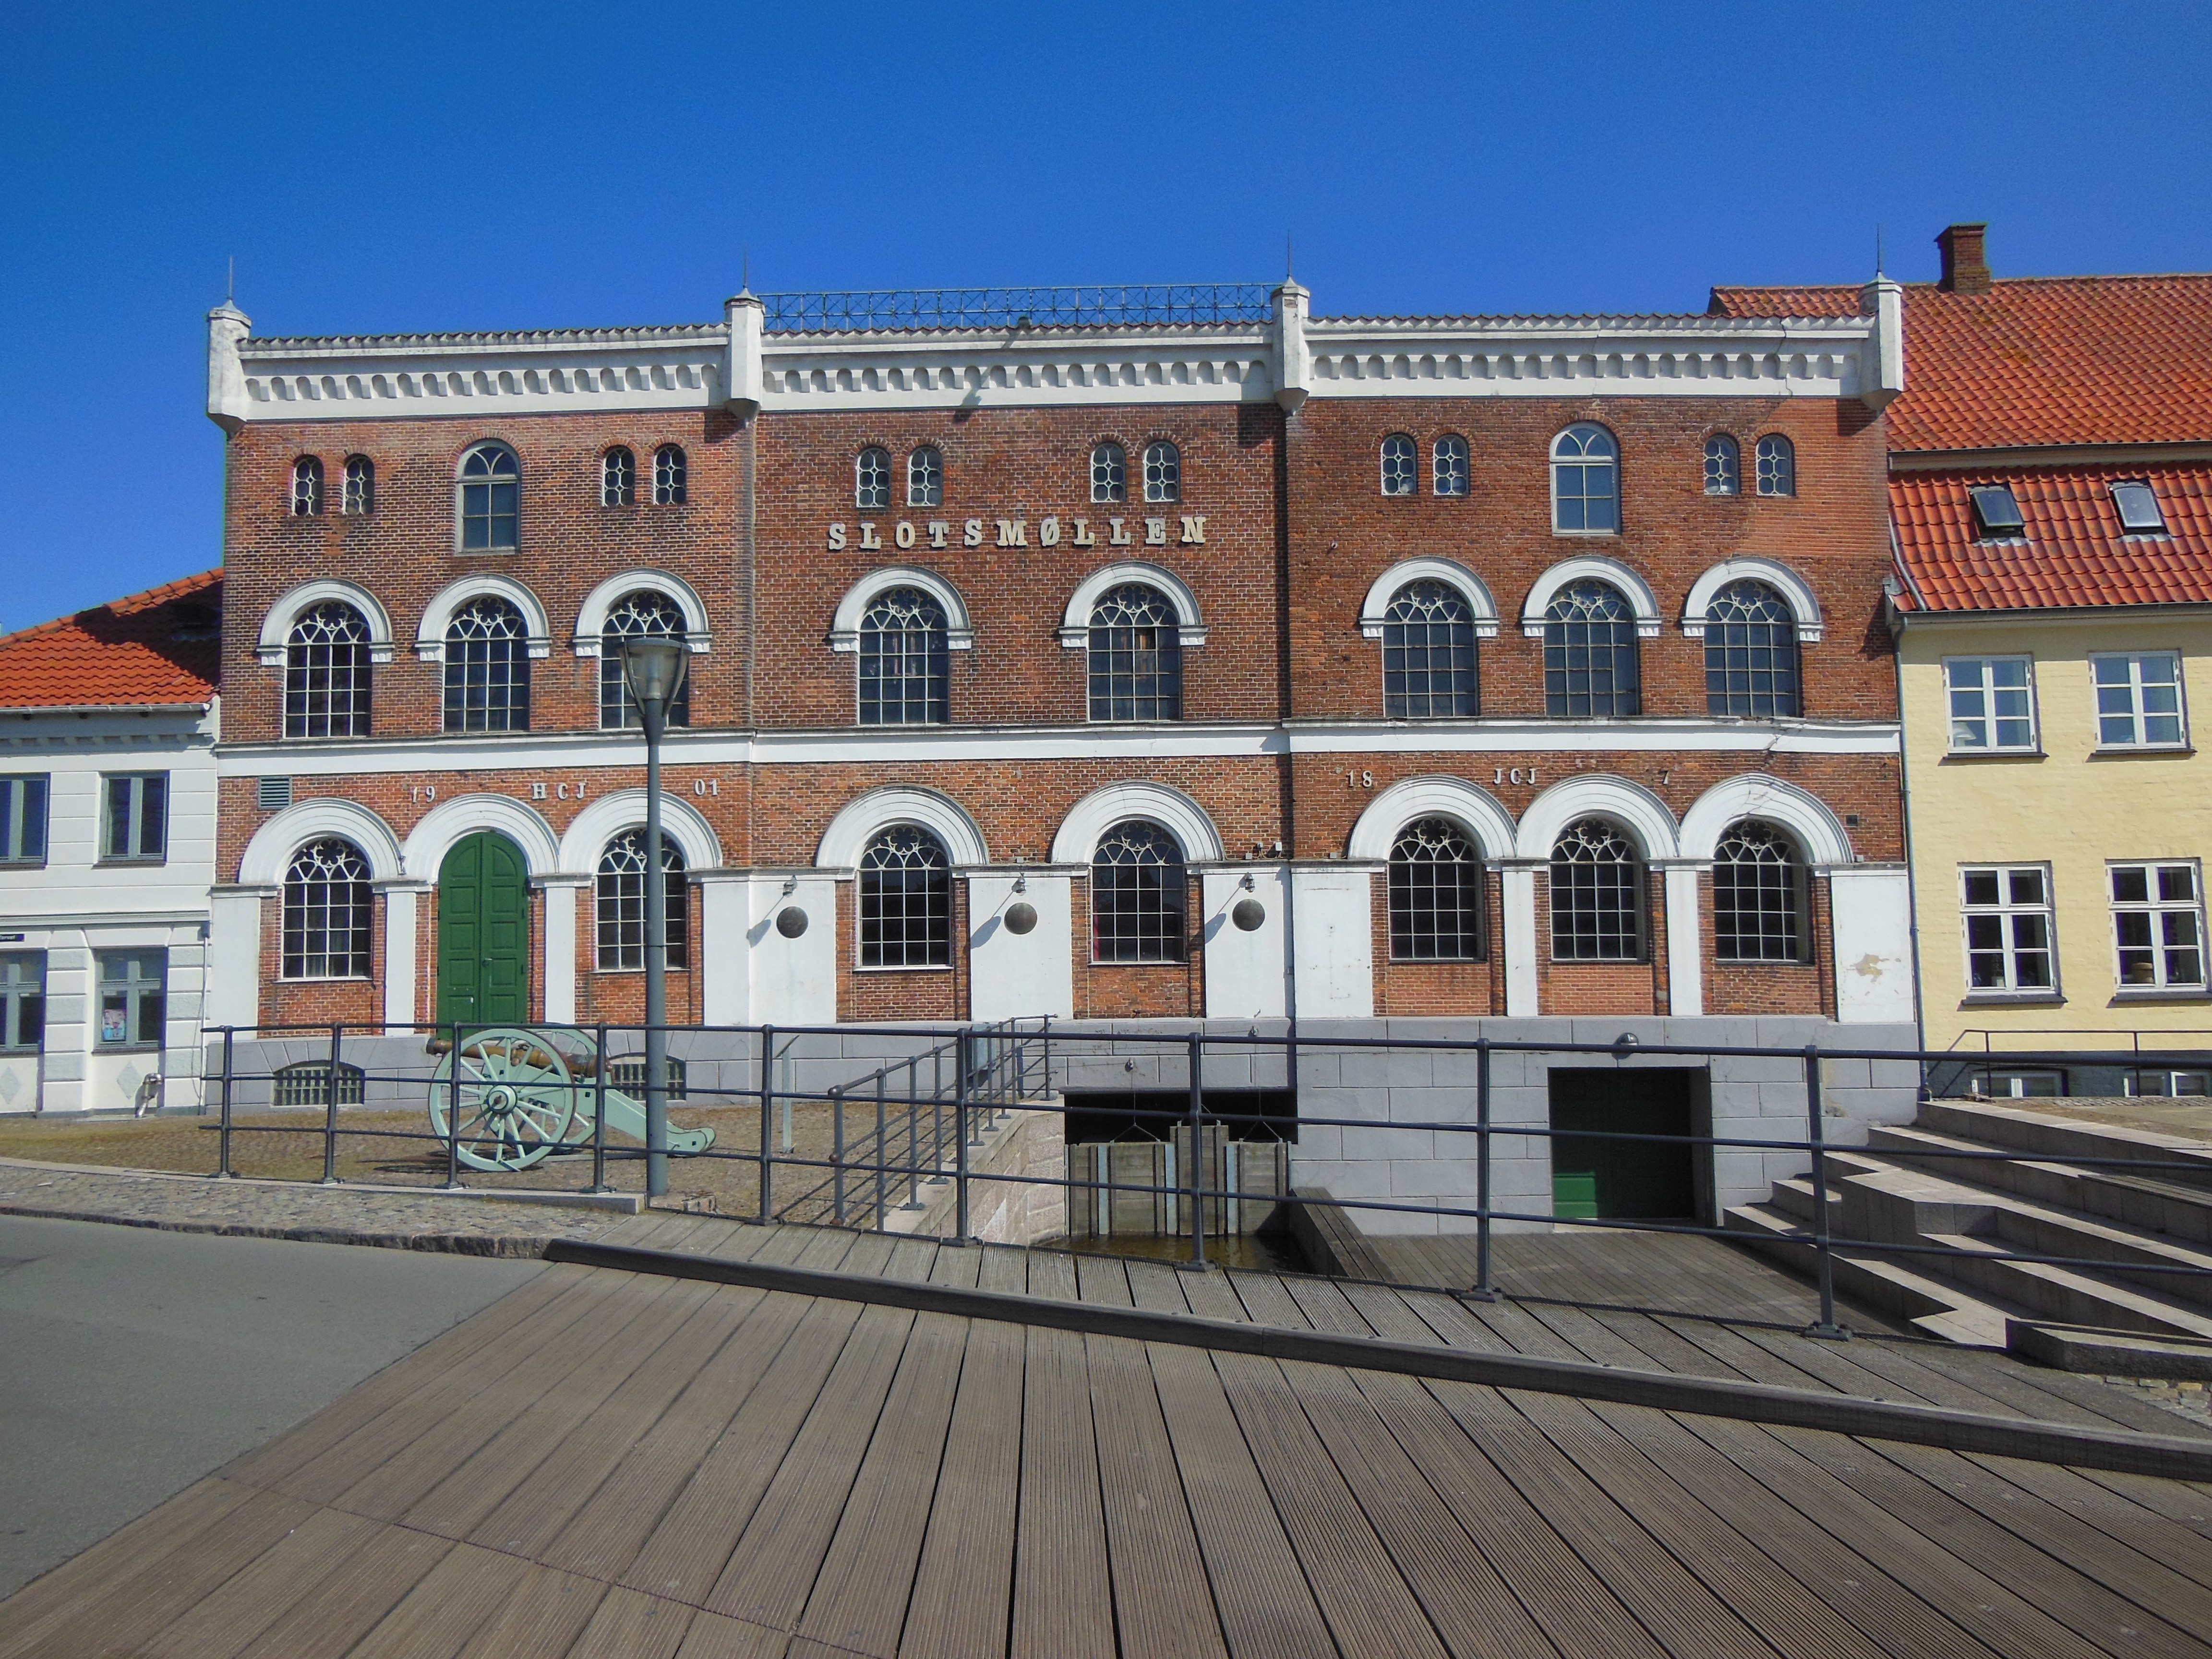
architecture, town, building, palace, downtown, plaza, landmark, facade, conservation, heritage, historical, tourist attraction, estate, watermill, the old town, castle mill, mill tomb, 1800 century, nyborg, funen